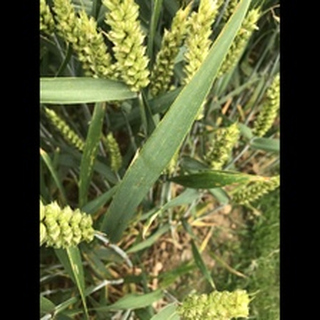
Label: wheat_brown_rust